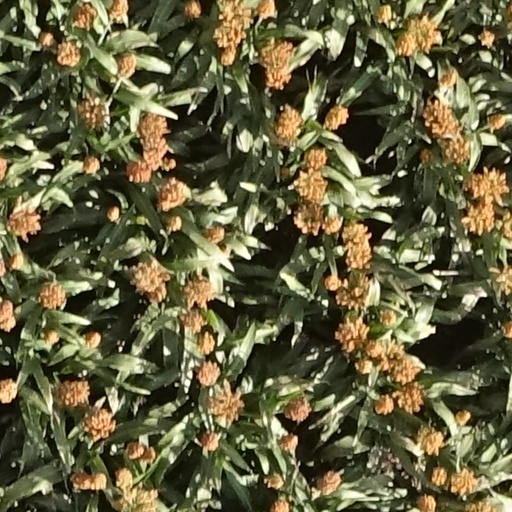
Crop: sorghum